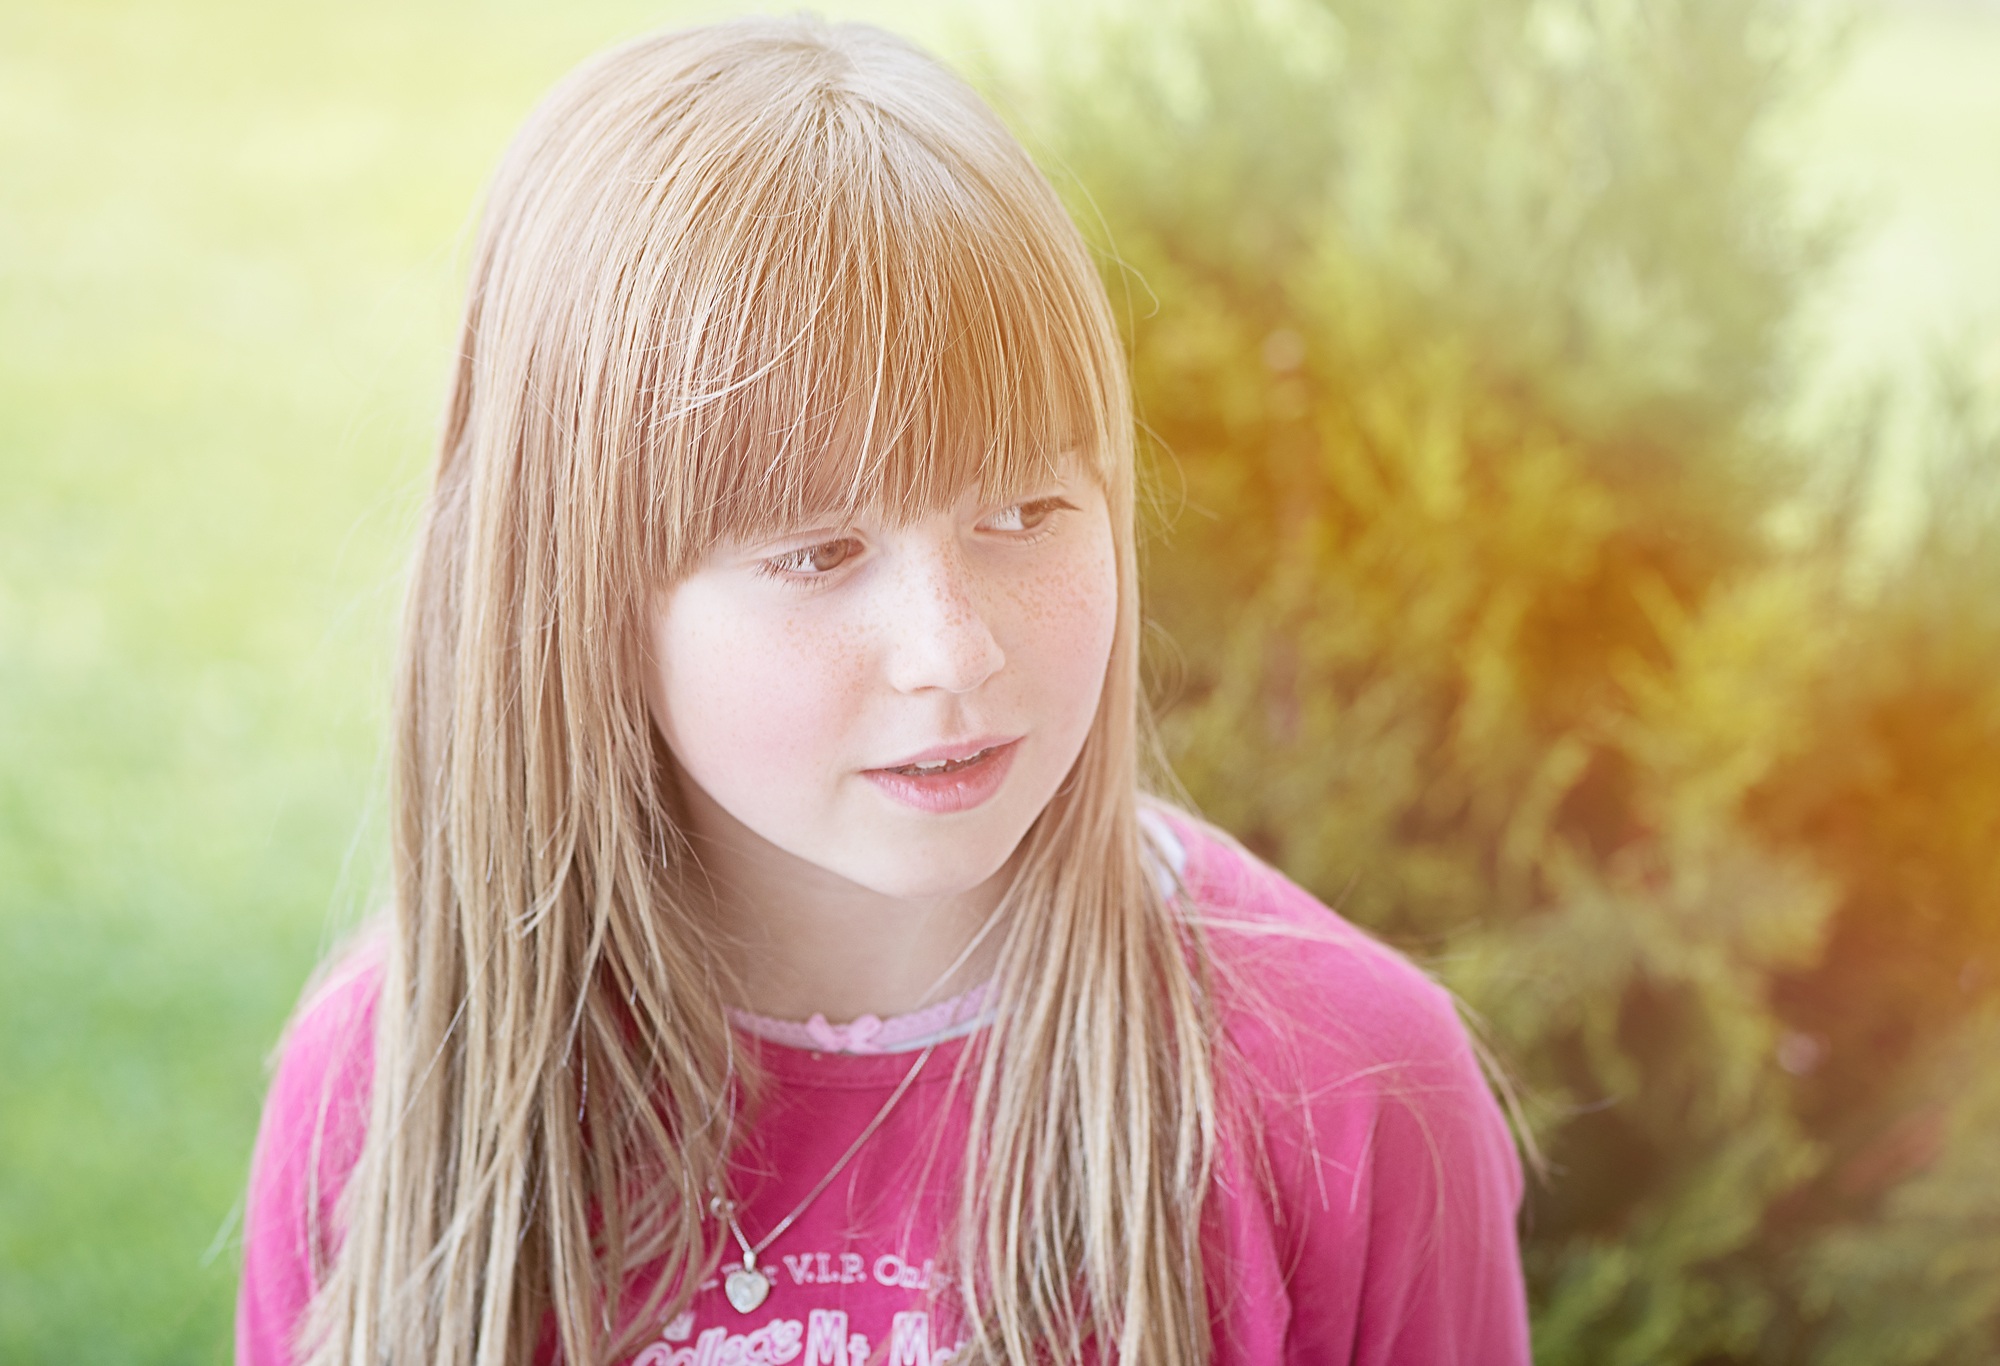
nature, person, girl, woman, hair, photography, flower, view, portrait, model, spring, color, child, human, pink, facial expression, hairstyle, smile, long hair, face, toddler, eye, head, skin, beauty, blond, out, organ, emotion, portrait photography